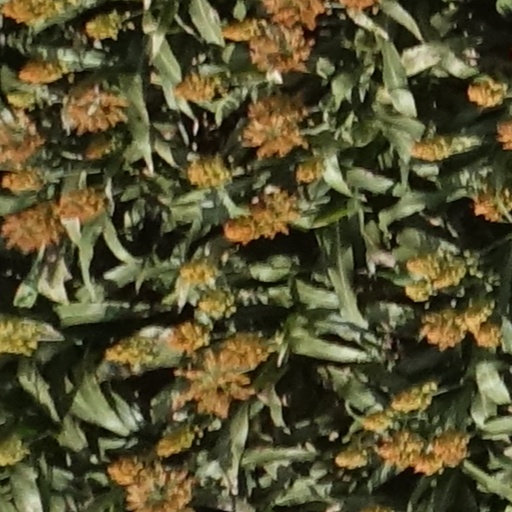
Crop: sorghum